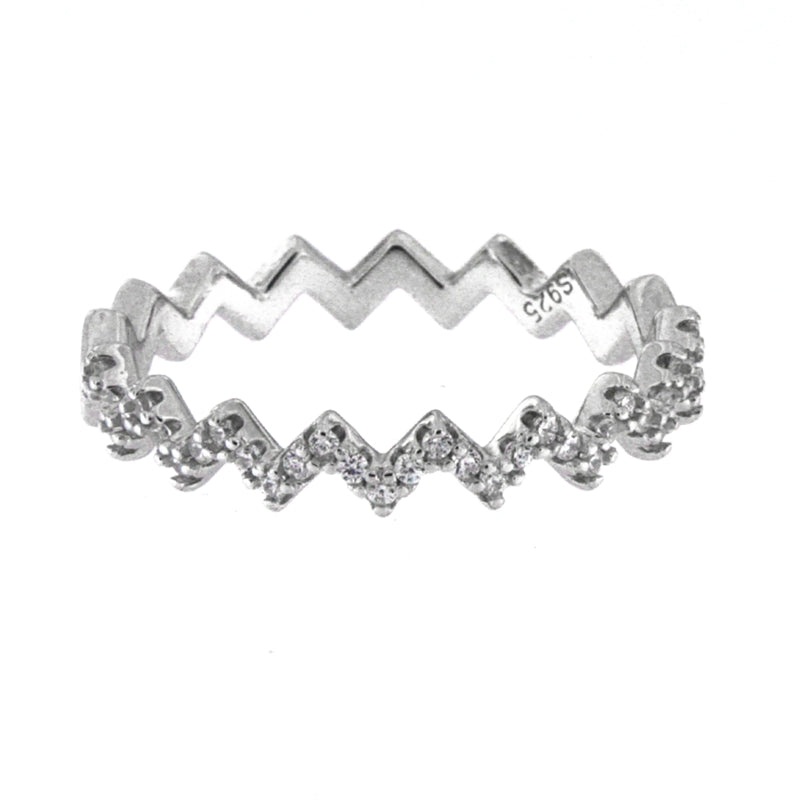
SENSE Mod. 1002842-BI16
SENSE Mod. 1002842-BI16 - Vendiamonoi body { font-family: 'Arial', sans-serif; margin: 0; padding: 0; background-color: #f4f4f4; color: #333; } .container { max-width: 900px; margin: auto; background: #fff; padding: 25px; border-radius: 12px; box-shadow: 0 0 15px rgba(0, 0, 0, 0.2); } .header { text-align: center; padding: 25px; background-color: #004999; color: white; border-radius: 12px 12px 0 0; } .header img { max-width: 250px; } .nav { text-align: center; margin: 15px 0; } .nav a { display: inline-block; margin: 0 15px; text-decoration: none; color: #004999; font-weight: bold; font-size: 16px; } .nav a:hover { text-decoration: underline; } .product-image { text-align: center; margin: 25px 0; } .product-image img { max-width: 100%; border-radius: 10px; box-shadow: 0 0 12px rgba(0, 0, 0, 0.15); } .product-info { padding: 25px; background: #f9f9f9; border-radius: 8px; margin-bottom: 25px; } .product-info h1 { color: #004999; font-size: 28px; } .product-description { font-size: 18px; line-height: 1.7; margin: 20px 0; color: #555; } .product-features { padding: 20px; background: #e9e9e9; border-radius: 8px; } .product-features ul { list-style: none; padding: 0; } .product-features li { padding: 10px 0; border-bottom: 1px solid #ccc; font-size: 16px; } .button-container { text-align: center; margin-top: 25px; } .buy-button { display: inline-block; background: #004999; color: white; padding: 14px 24px; text-decoration: none; font-size: 20px; border-radius: 6px; transition: background 0.3s, transform 0.2s; } .buy-button:hover { background: #003377; transform: scale(1.05); } .footer { text-align: center; padding: 15px; font-size: 16px; background: #222; color: white; border-radius: 0 0 12px 12px; } **Scegli, ordina, ricevi: semplice, veloce, perfetto!** Visita il nostro Shop Contattaci Feedback Termini e Condizioni SENSE Mod. 1002842-BI16 SENSE Mod. 1002842-BI16 Caratteristiche principali: ✔️ Caratteristica 1 ✔️ Caratteristica 2 ✔️ Caratteristica 3 Ordina Adesso Vendiamonoi.it - Affidabilità e Qualità Spedizione rapida in tutta Italia!
Brand: Vendiamonoi.it - Vico Pisano
Category: Apparel & Accessories > Jewelry > Rings